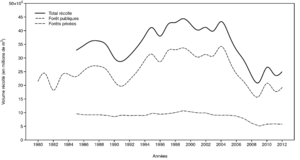
Volumes de bois (mètres cubes) récoltés au Québec entre les saisons de récolte 1980-1981 et 2012-2013 (Source des données: Ministère des Ressources naturelles).
Les forêts au Québec recouvrent 761 100 km², soit 46 % de la superficie totale de la province. En guise de comparaison, la superficie des forêts québécoises est supérieure à la superficie totale de la France. Les terrains forestiers productifs, soit les forêts accessibles pour la récolte forestière, ont une superficie de 424 114 km². La forêt privée correspond à 16 % de la superficie forestière productive. Considérant les exclusions, la superficie de la forêt publique destinée à la production forestière est de 261 533 km².